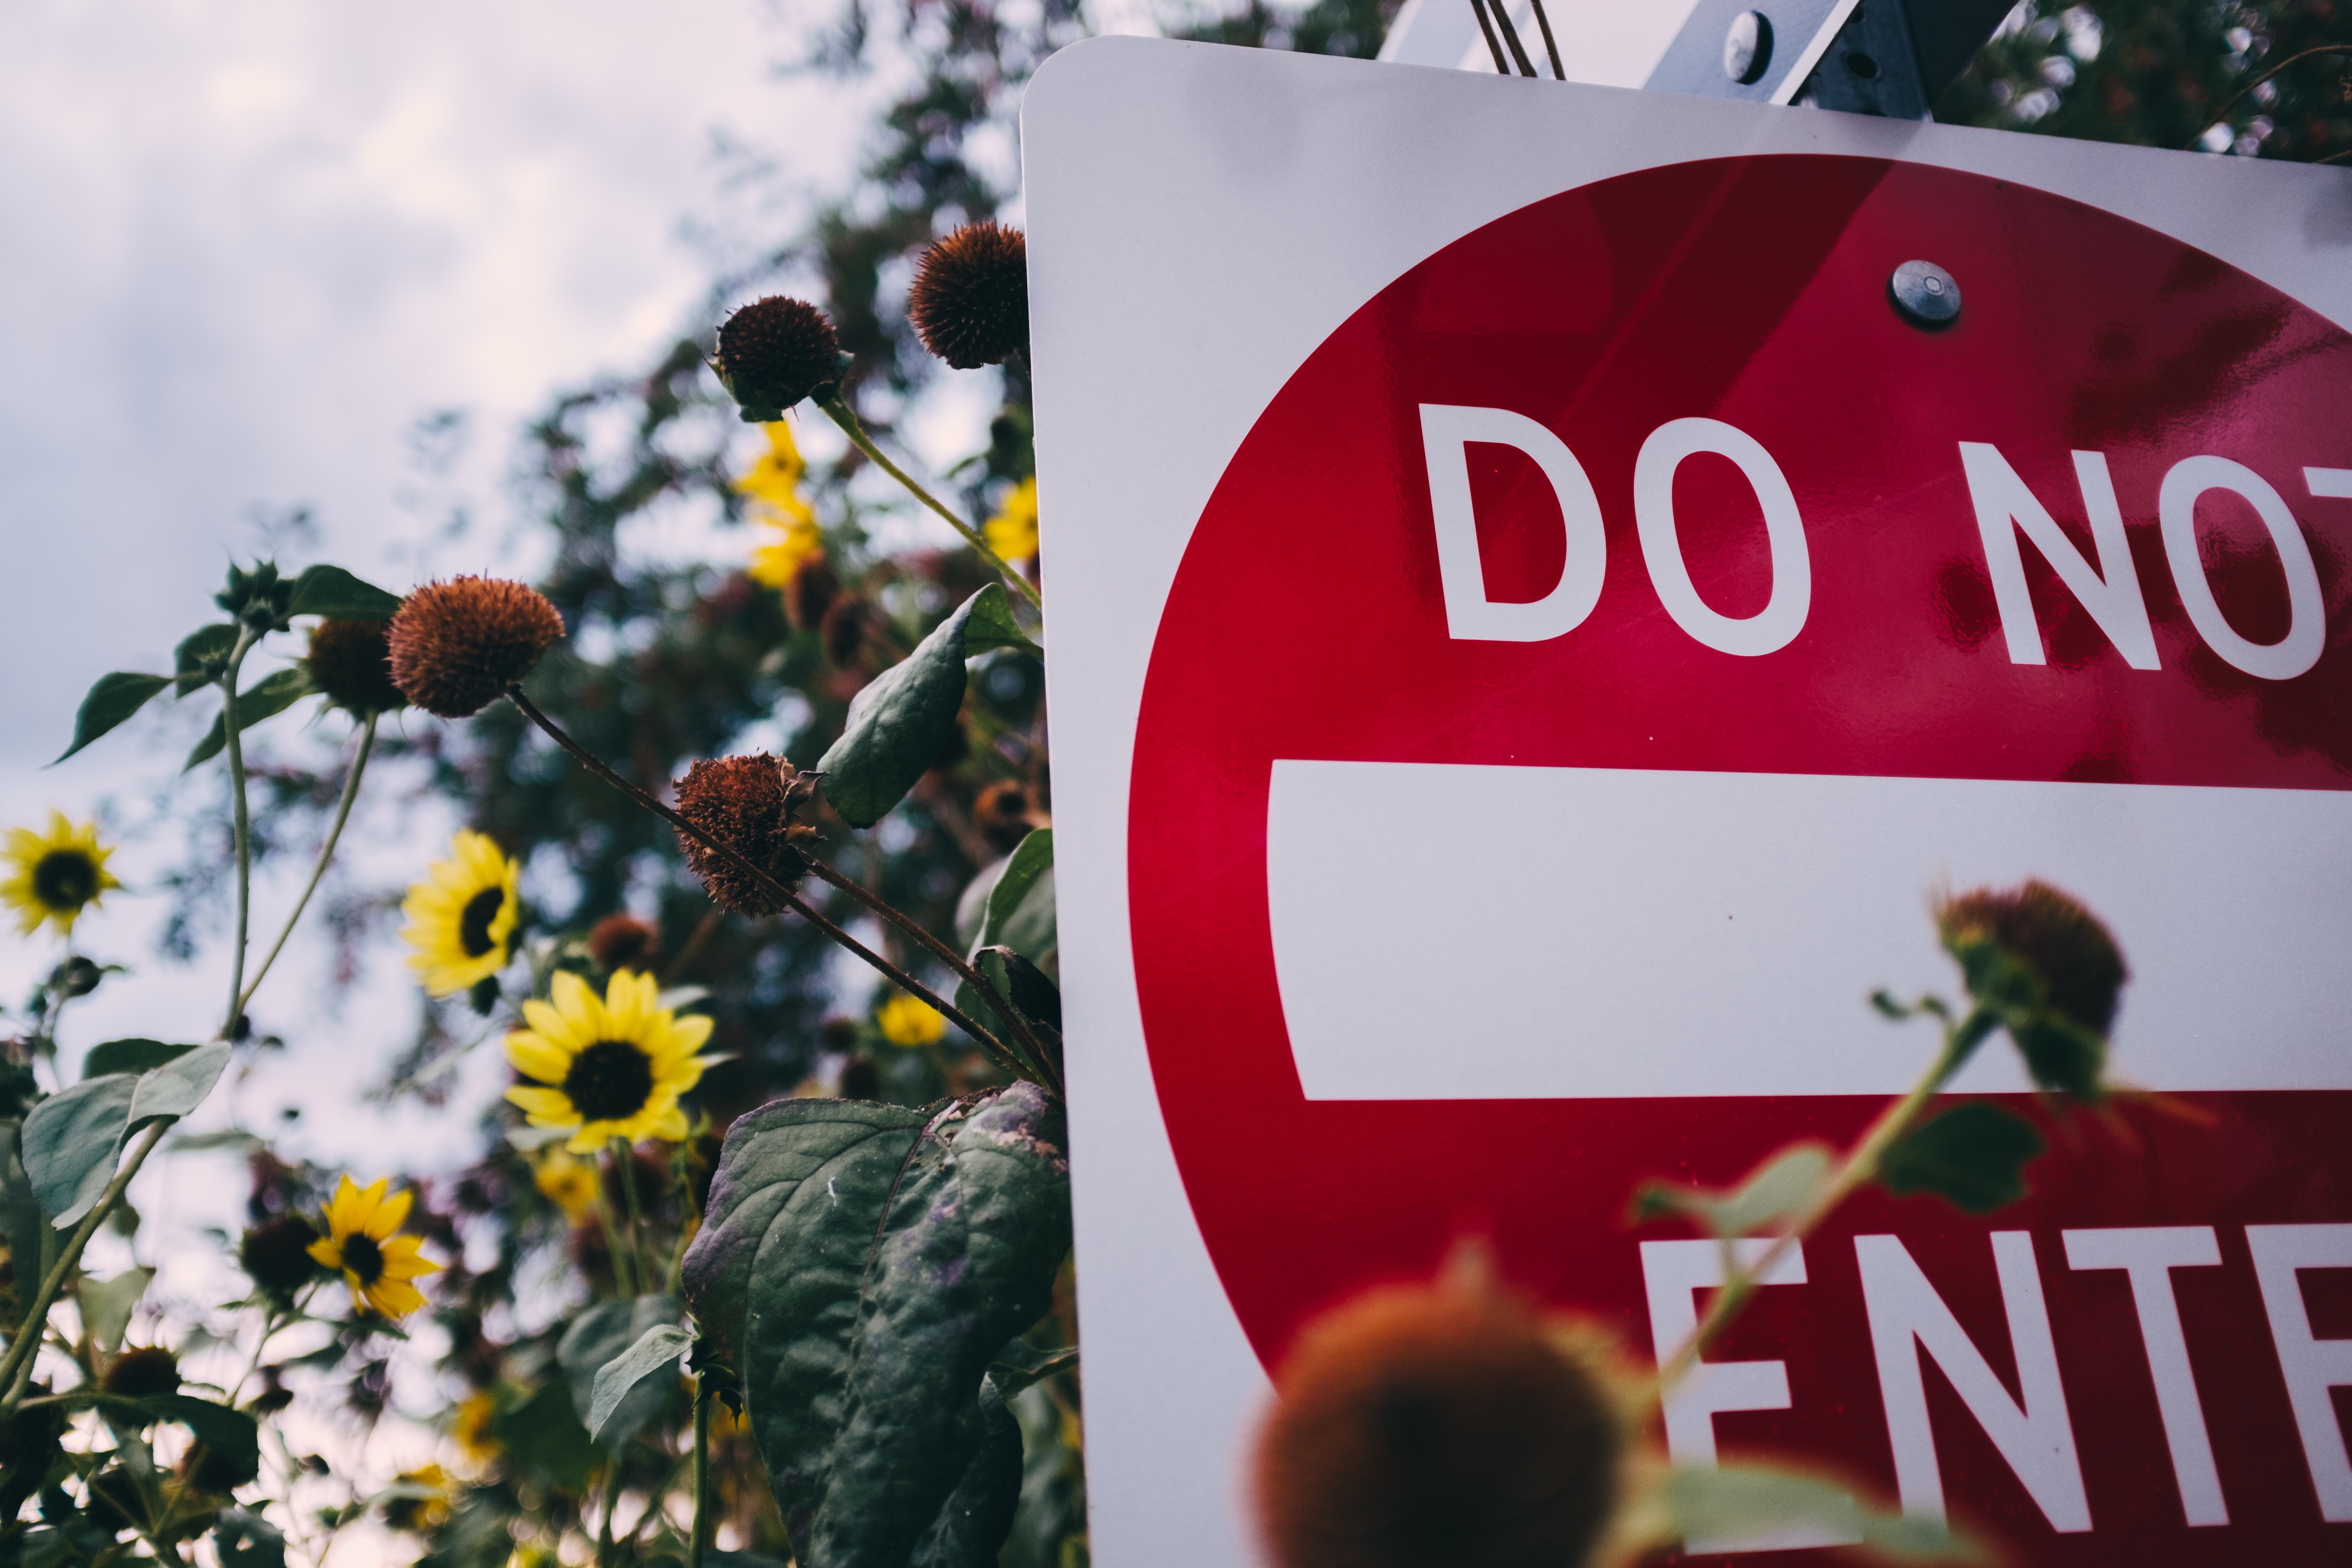
flower, advertising, sign, red, color, drink, season